USS Fulton (AS-11)

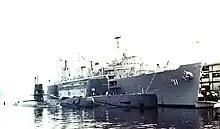
, , , and "Fulton" at State Pier in New London, Connecticut (1962).

"Fulton" was recommissioned on 10 April 1951 and sailed three weeks later for New London, CT, her home port for the next 40 years until she was decommissioned in 1991. Her primary assignment was as tender for Submarine Squadron 10 (SubRon 10) at Submarine Base New London (situated across the Thames River in Groton), but she occasionally relieved fellow tender at Norfolk, Virginia, and also left New London for exercises from Newfoundland and Iceland to the Caribbean. She first crossed the Atlantic in the fall of 1957 for Operation Natoflex, visiting Rothesay, Scotland and Portland, England before returning to New London. A heightening of her responsibility came on 1 April 1958, when three nuclear submarines were assigned to her squadron. In August, she sailed to New York City for the arrival of from her historic submerged passage under the North Pole. From August 1959-January 1960, she underwent a modernization overhaul at the Philadelphia Naval Shipyard in order to be able to service both nuclear and conventional submarines, whether at home or overseas, making her the world's first nuclear support tender.